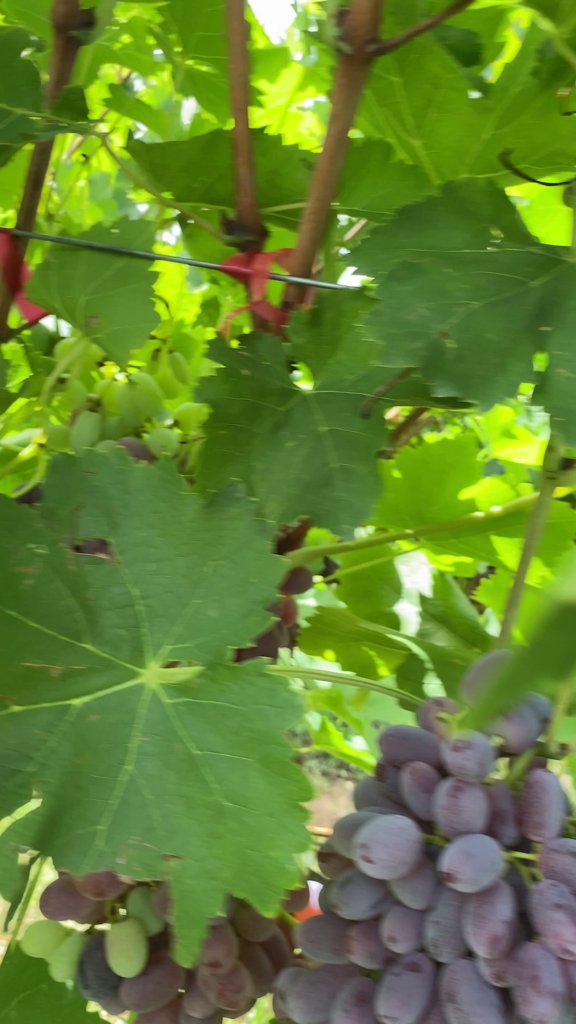
Berries visible: 67
Grape clusters: 5